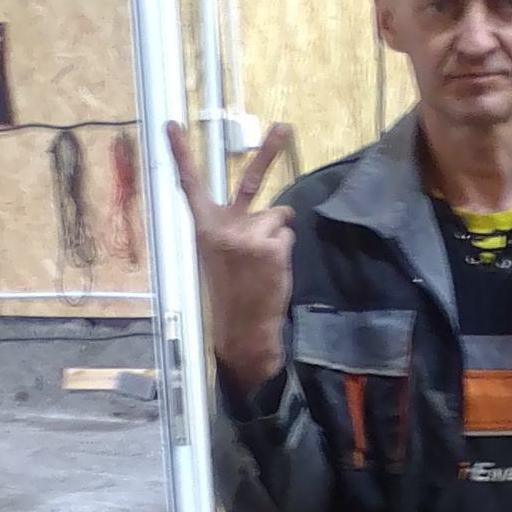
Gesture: peace_inverted